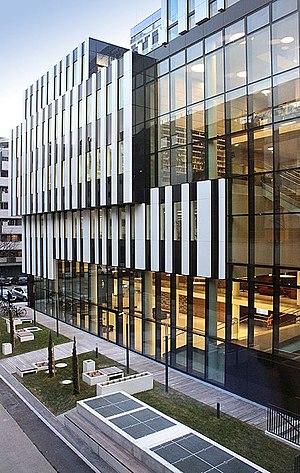
Institut de recherche en biologie moléculaire (IMP), vue extérieure
L’Institut de recherche en biologie moléculaire est un organisme de recherche biomédicale qui mène des recherches fondamentales axées sur les applications dans le domaine des sciences de la vie moléculaire.